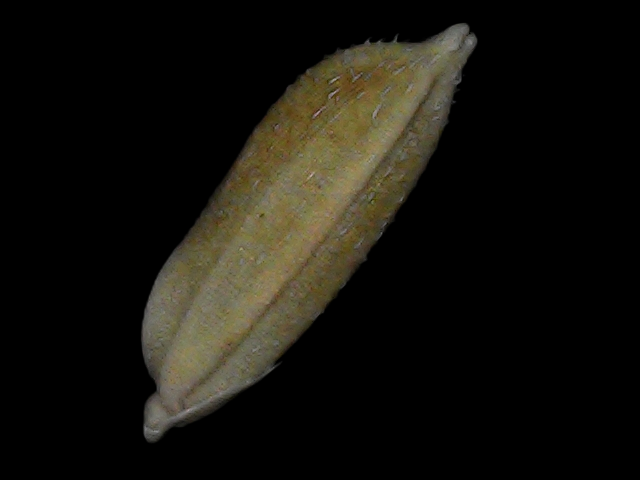
Rice variety: Bd93